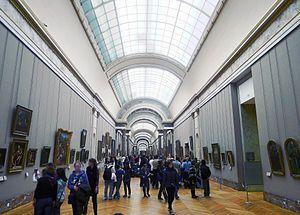
Salle du musée du Louvre
Projet d'aménagement de la Grande Galerie du Louvre est un tableau du peintre français Hubert Robert, réalisé en 1796.